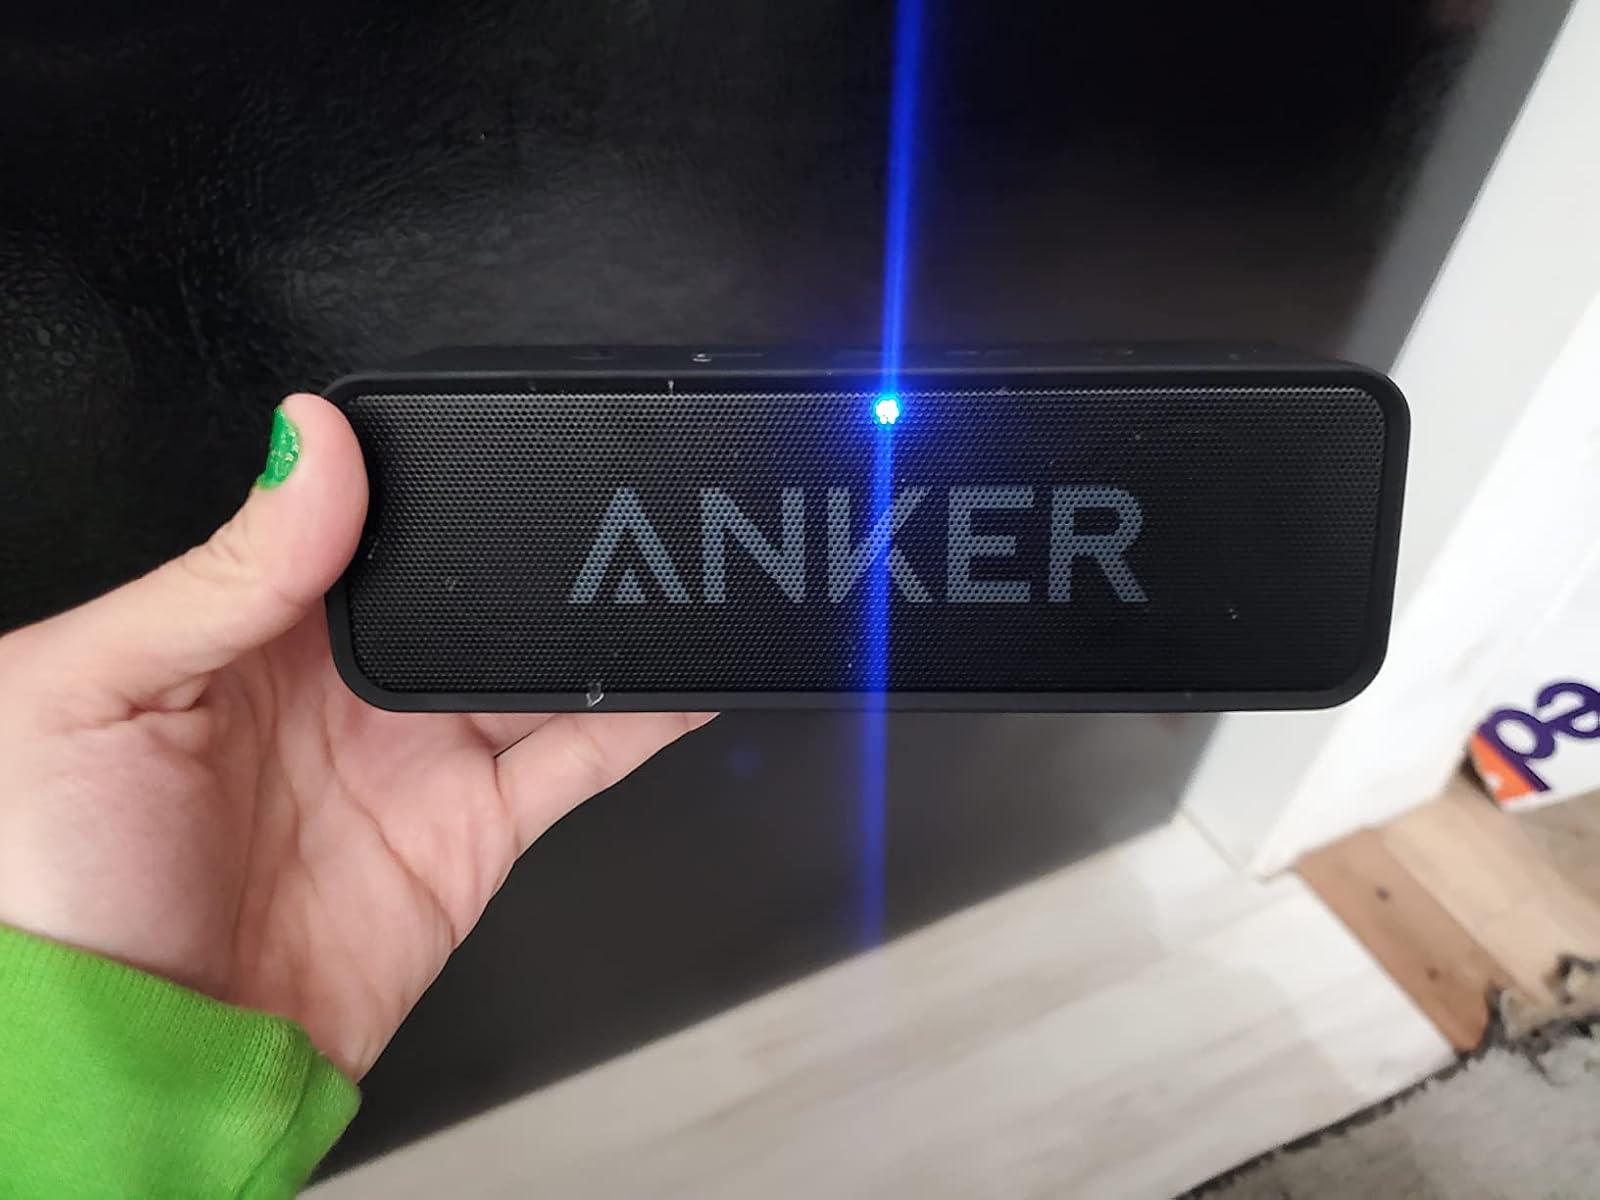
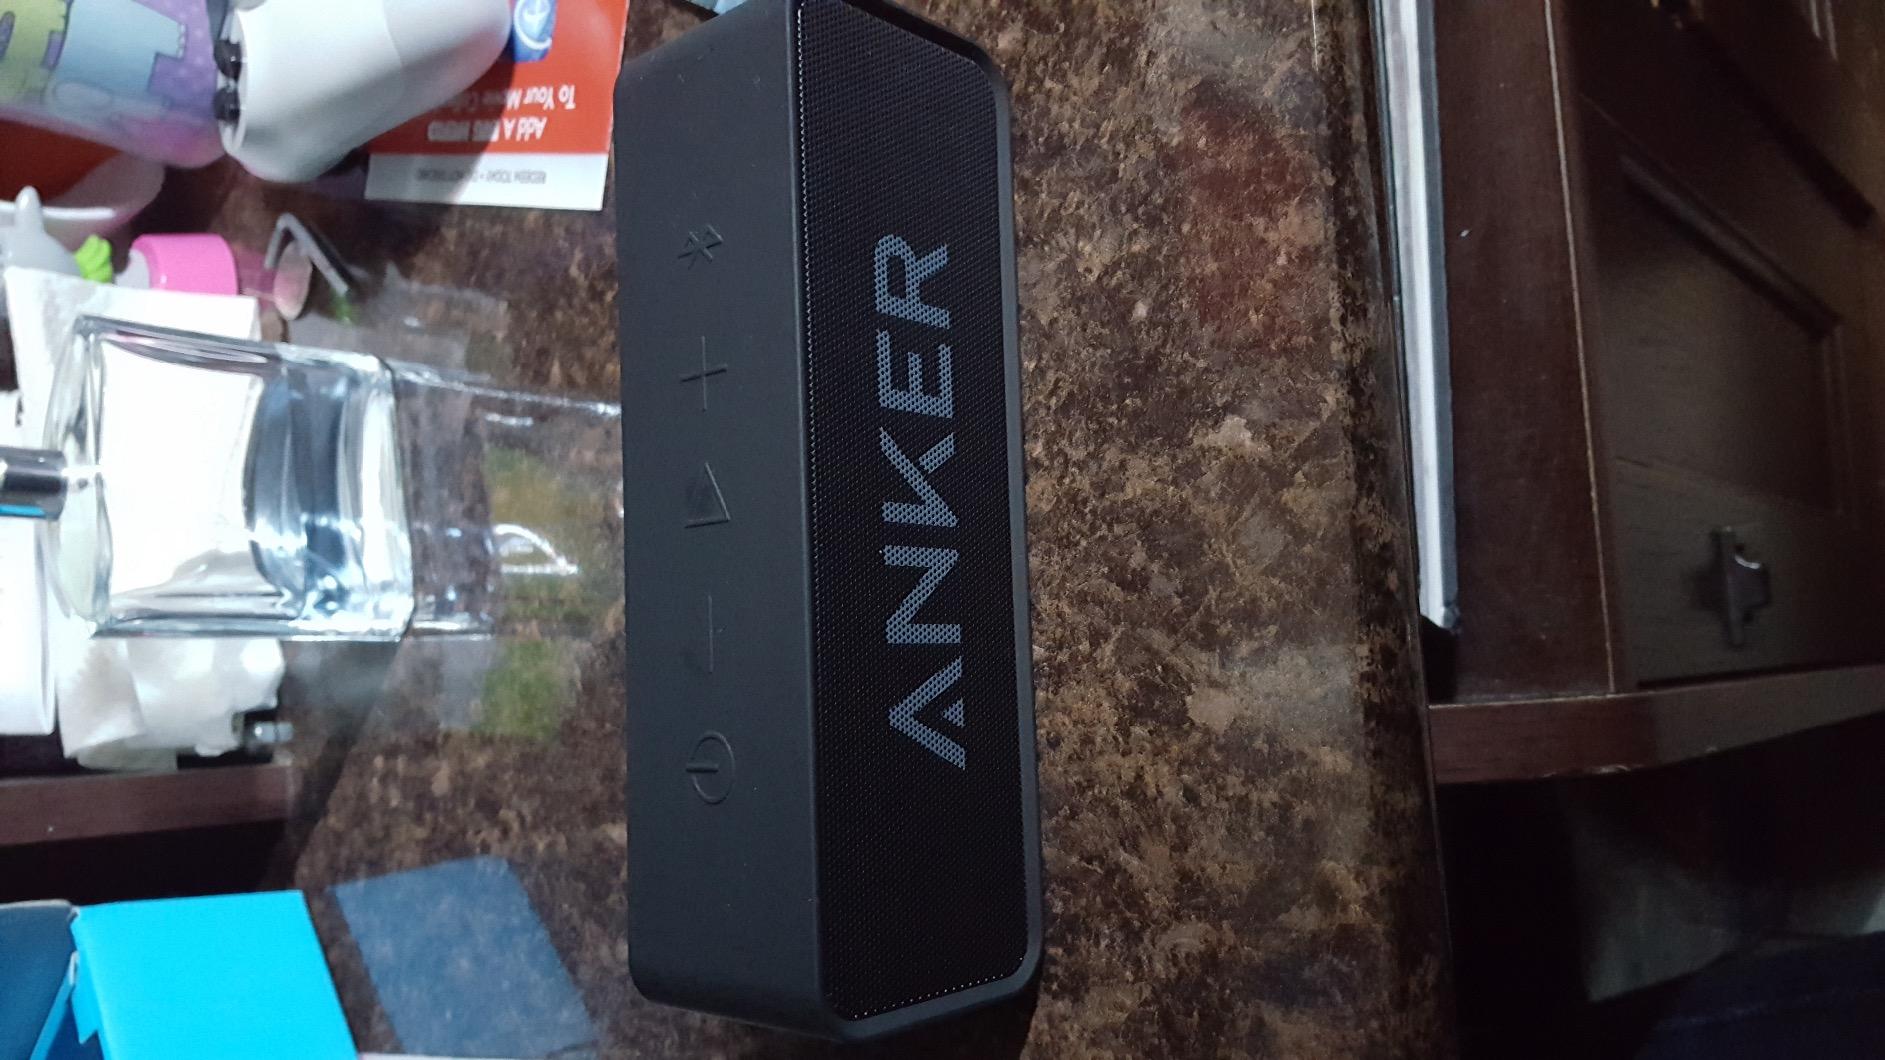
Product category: speaker
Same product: yes